Taweret

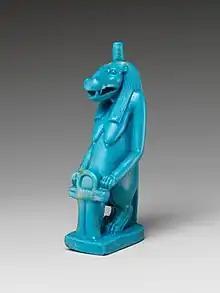
Faience statuette of Taweret, her hands resting on the sa.

From her ideological conception, Taweret was closely grouped with (and is often indistinguishable from) several other protective hippopotamus goddesses: Ipet, Reret, and Hedjet. Some scholars even interpret these goddesses as aspects of the same deity, considering their universally shared role as protective household goddesses. The other hippopotamus goddesses have names that bear very specific meanings, much like Taweret (whose name is formed as a pacificatory address intended to calm the ferocity of the goddess): Ipet's name ("the Nurse") demonstrates her connection to birth, child rearing, and general caretaking, and Reret's name ("the Sow") is derived from the Egyptians' classification of hippopotami as water pigs. However, the origin of Hedjet's name ("the White One") is not as clear and could justly be debated. Evidence for the cult of hippopotamus goddesses exists from the time of the Old Kingdom (c. 2686 – 2181 BCE) in the corpus of ancient Egyptian funerary texts entitled the Pyramid Texts. Spell 269 in the "Pyramid Texts" mentions Ipet and succinctly demonstrates her nurturing role; the spell announces that the deceased king will suck on the goddess's "white, dazzling, sweet milk" when he ascends to the heavens. As maternal deities, these goddesses served to nurture and protect the Egyptian people, both royal (as seen in the Pyramid Texts) and non-royal.